Whitehall Guesthouse

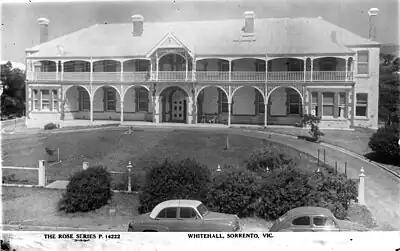
Whitehall Guesthouse in the 1950s

Whitehall is an historic guest house located at the 'back' (ocean) beach in Sorrento, a holiday town on the Mornington Peninsula near Melbourne, in Victoria, Australia.